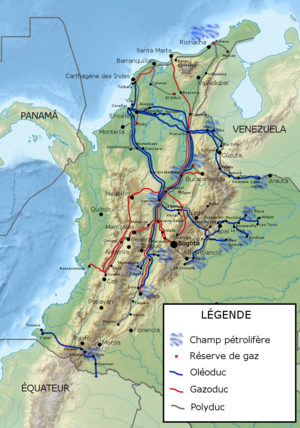
Le secteur de l'énergie en Colombie est dominé par le charbon, dont la production est exportée à 93,5 %, le pétrole, et le gaz naturel ; la Colombie était en 2017 le 8ᵉ producteur et le 4ᵉ exportateur mondial de charbon avec 6,8 % des exportations mondiales. Les combustibles fossiles représentaient 49 % des exportations colombiennes en 2016.